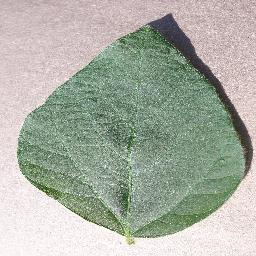
Label: Soybean___healthy